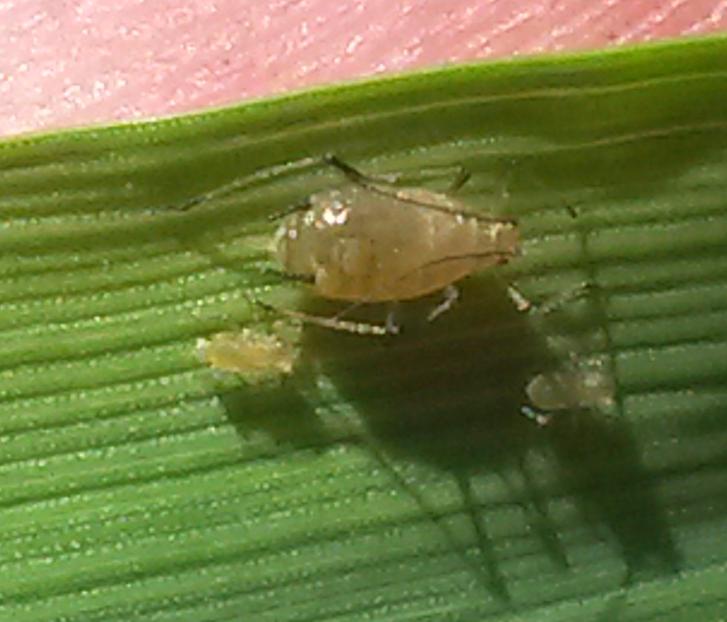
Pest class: english_grain_aphid